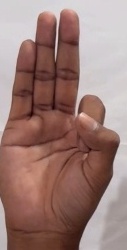
ASL sign: F